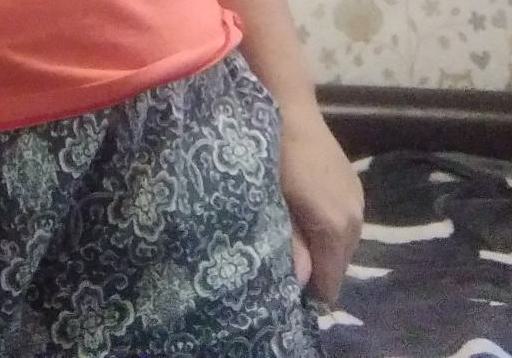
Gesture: no_gesture